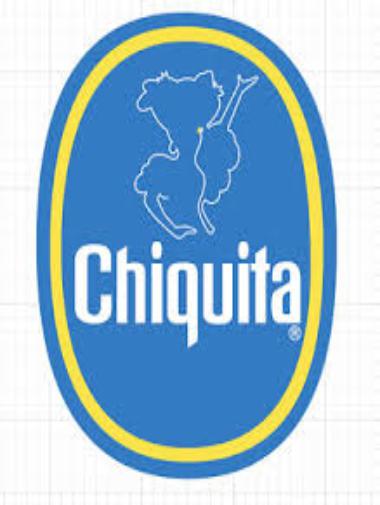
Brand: Chiquita
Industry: Clothes